Answer in natural language. Considering the relative positions, where is grey circular dining table (highlighted by a green box) with respect to two seater red modern sofa (highlighted by a blue box)? Choose between the following options: below or above
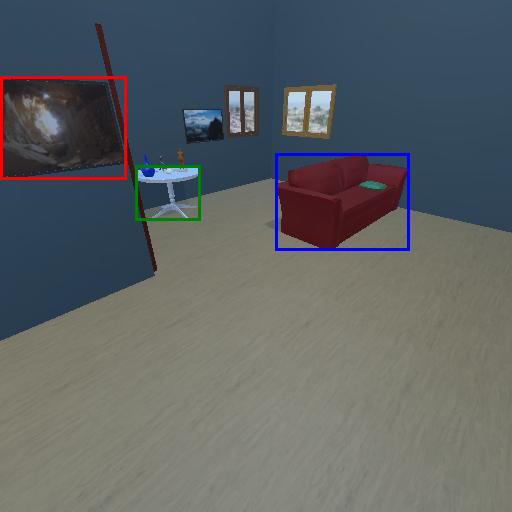
<answer>above</answer>